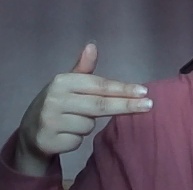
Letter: ghain